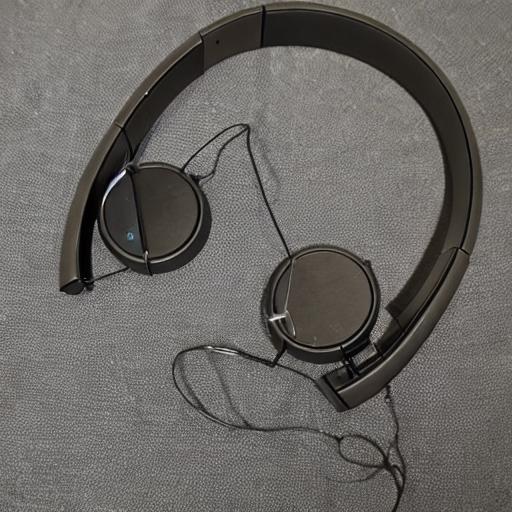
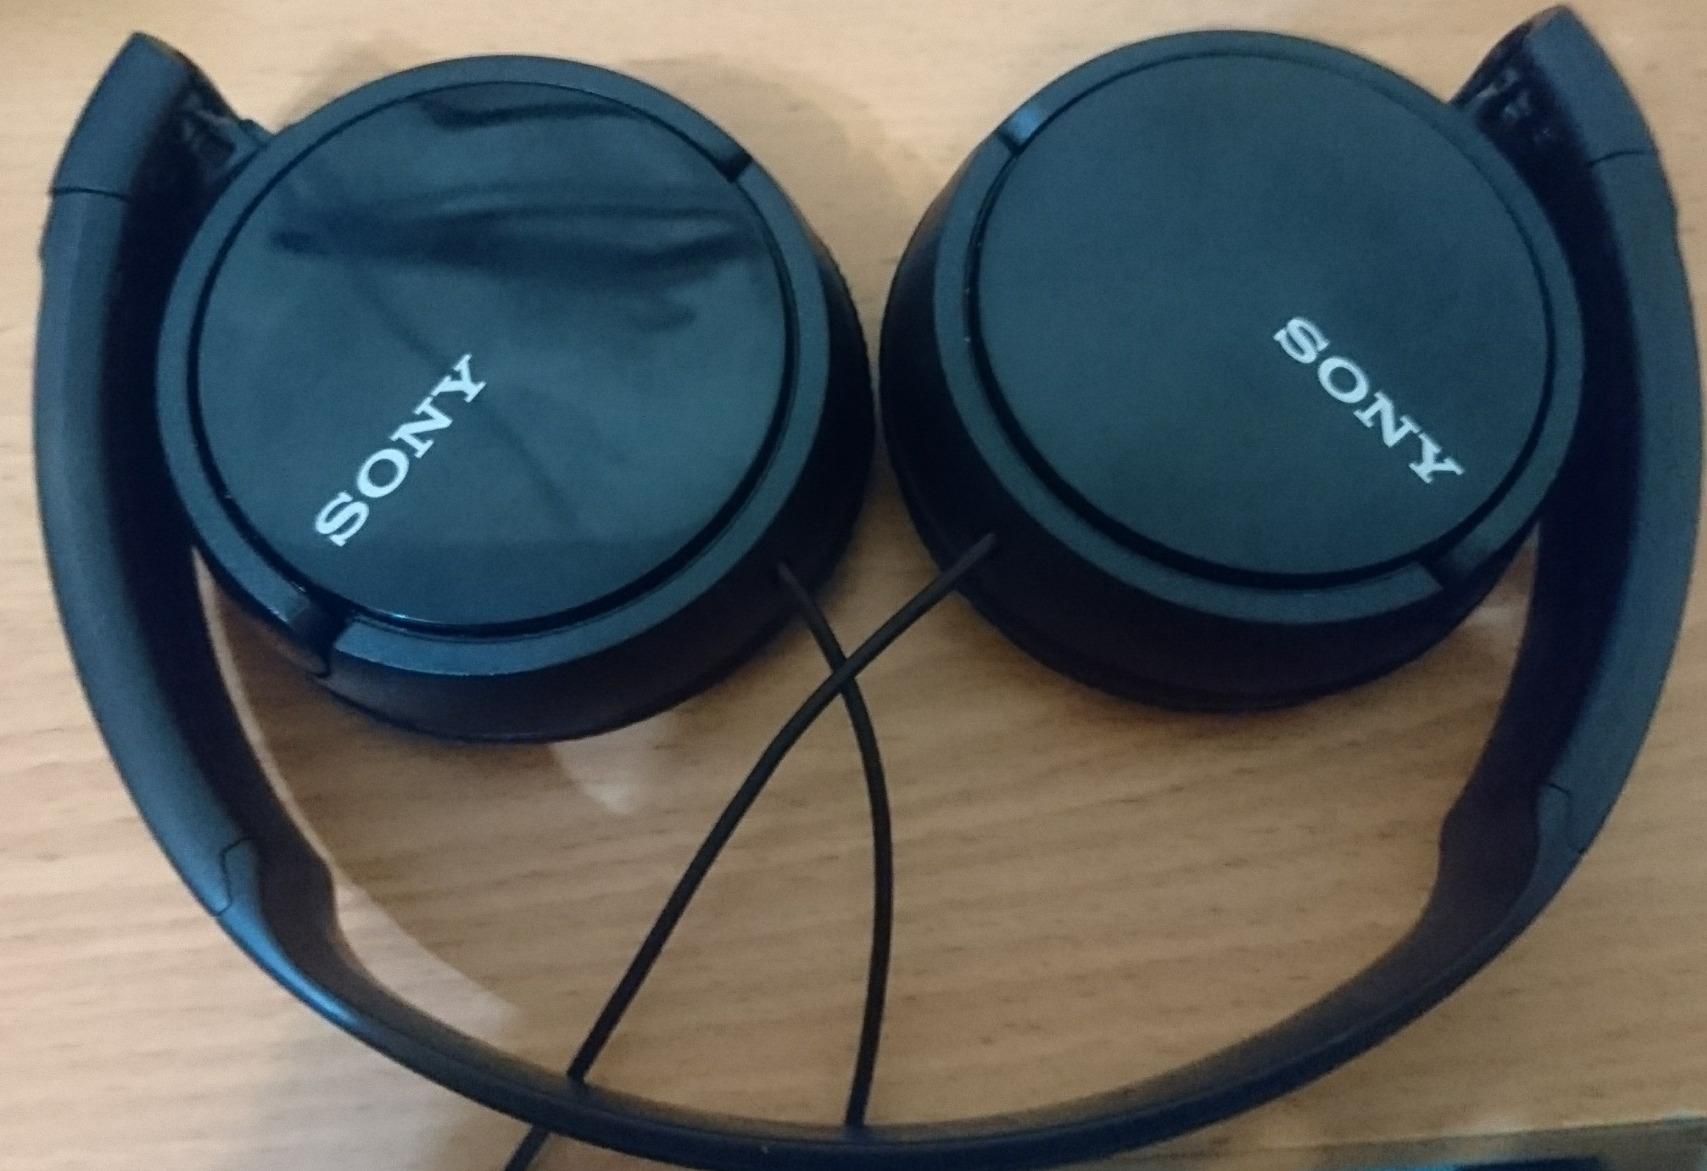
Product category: headphones
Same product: no